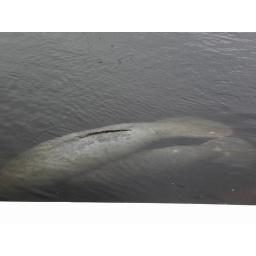
Manatee Park- When the water is cold, the manatee go to the park by the power plant to stay warm.